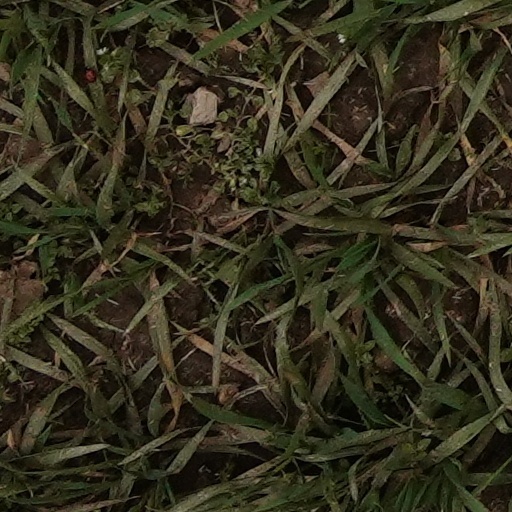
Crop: wheat